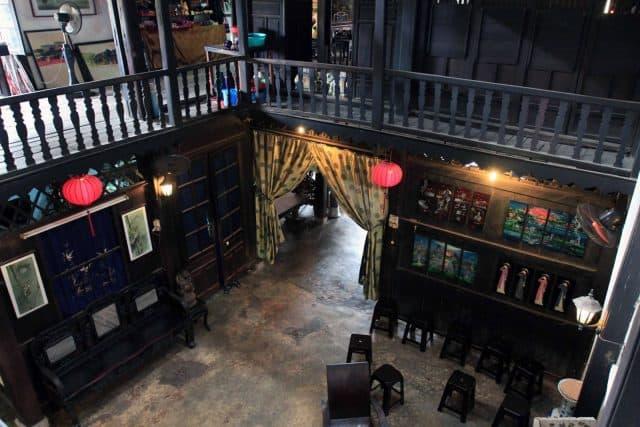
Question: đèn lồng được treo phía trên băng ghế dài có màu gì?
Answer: đèn lồng được treo phía trên băng ghế dài có màu đỏ